Fernando Esteso

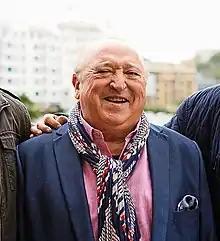
Esteso in 2019

In 1949 at the age of four he made his debut as a clown with his father, in 1964 he moved to Madrid where he did stage plays and in 1973 he made his debut on films. He was married to María José Egea, and she died on 13 December 2003 from a cancer and was cremated at cementerio de la Almudena in Madrid. They got previously divorced, and they got a child named Arancha.